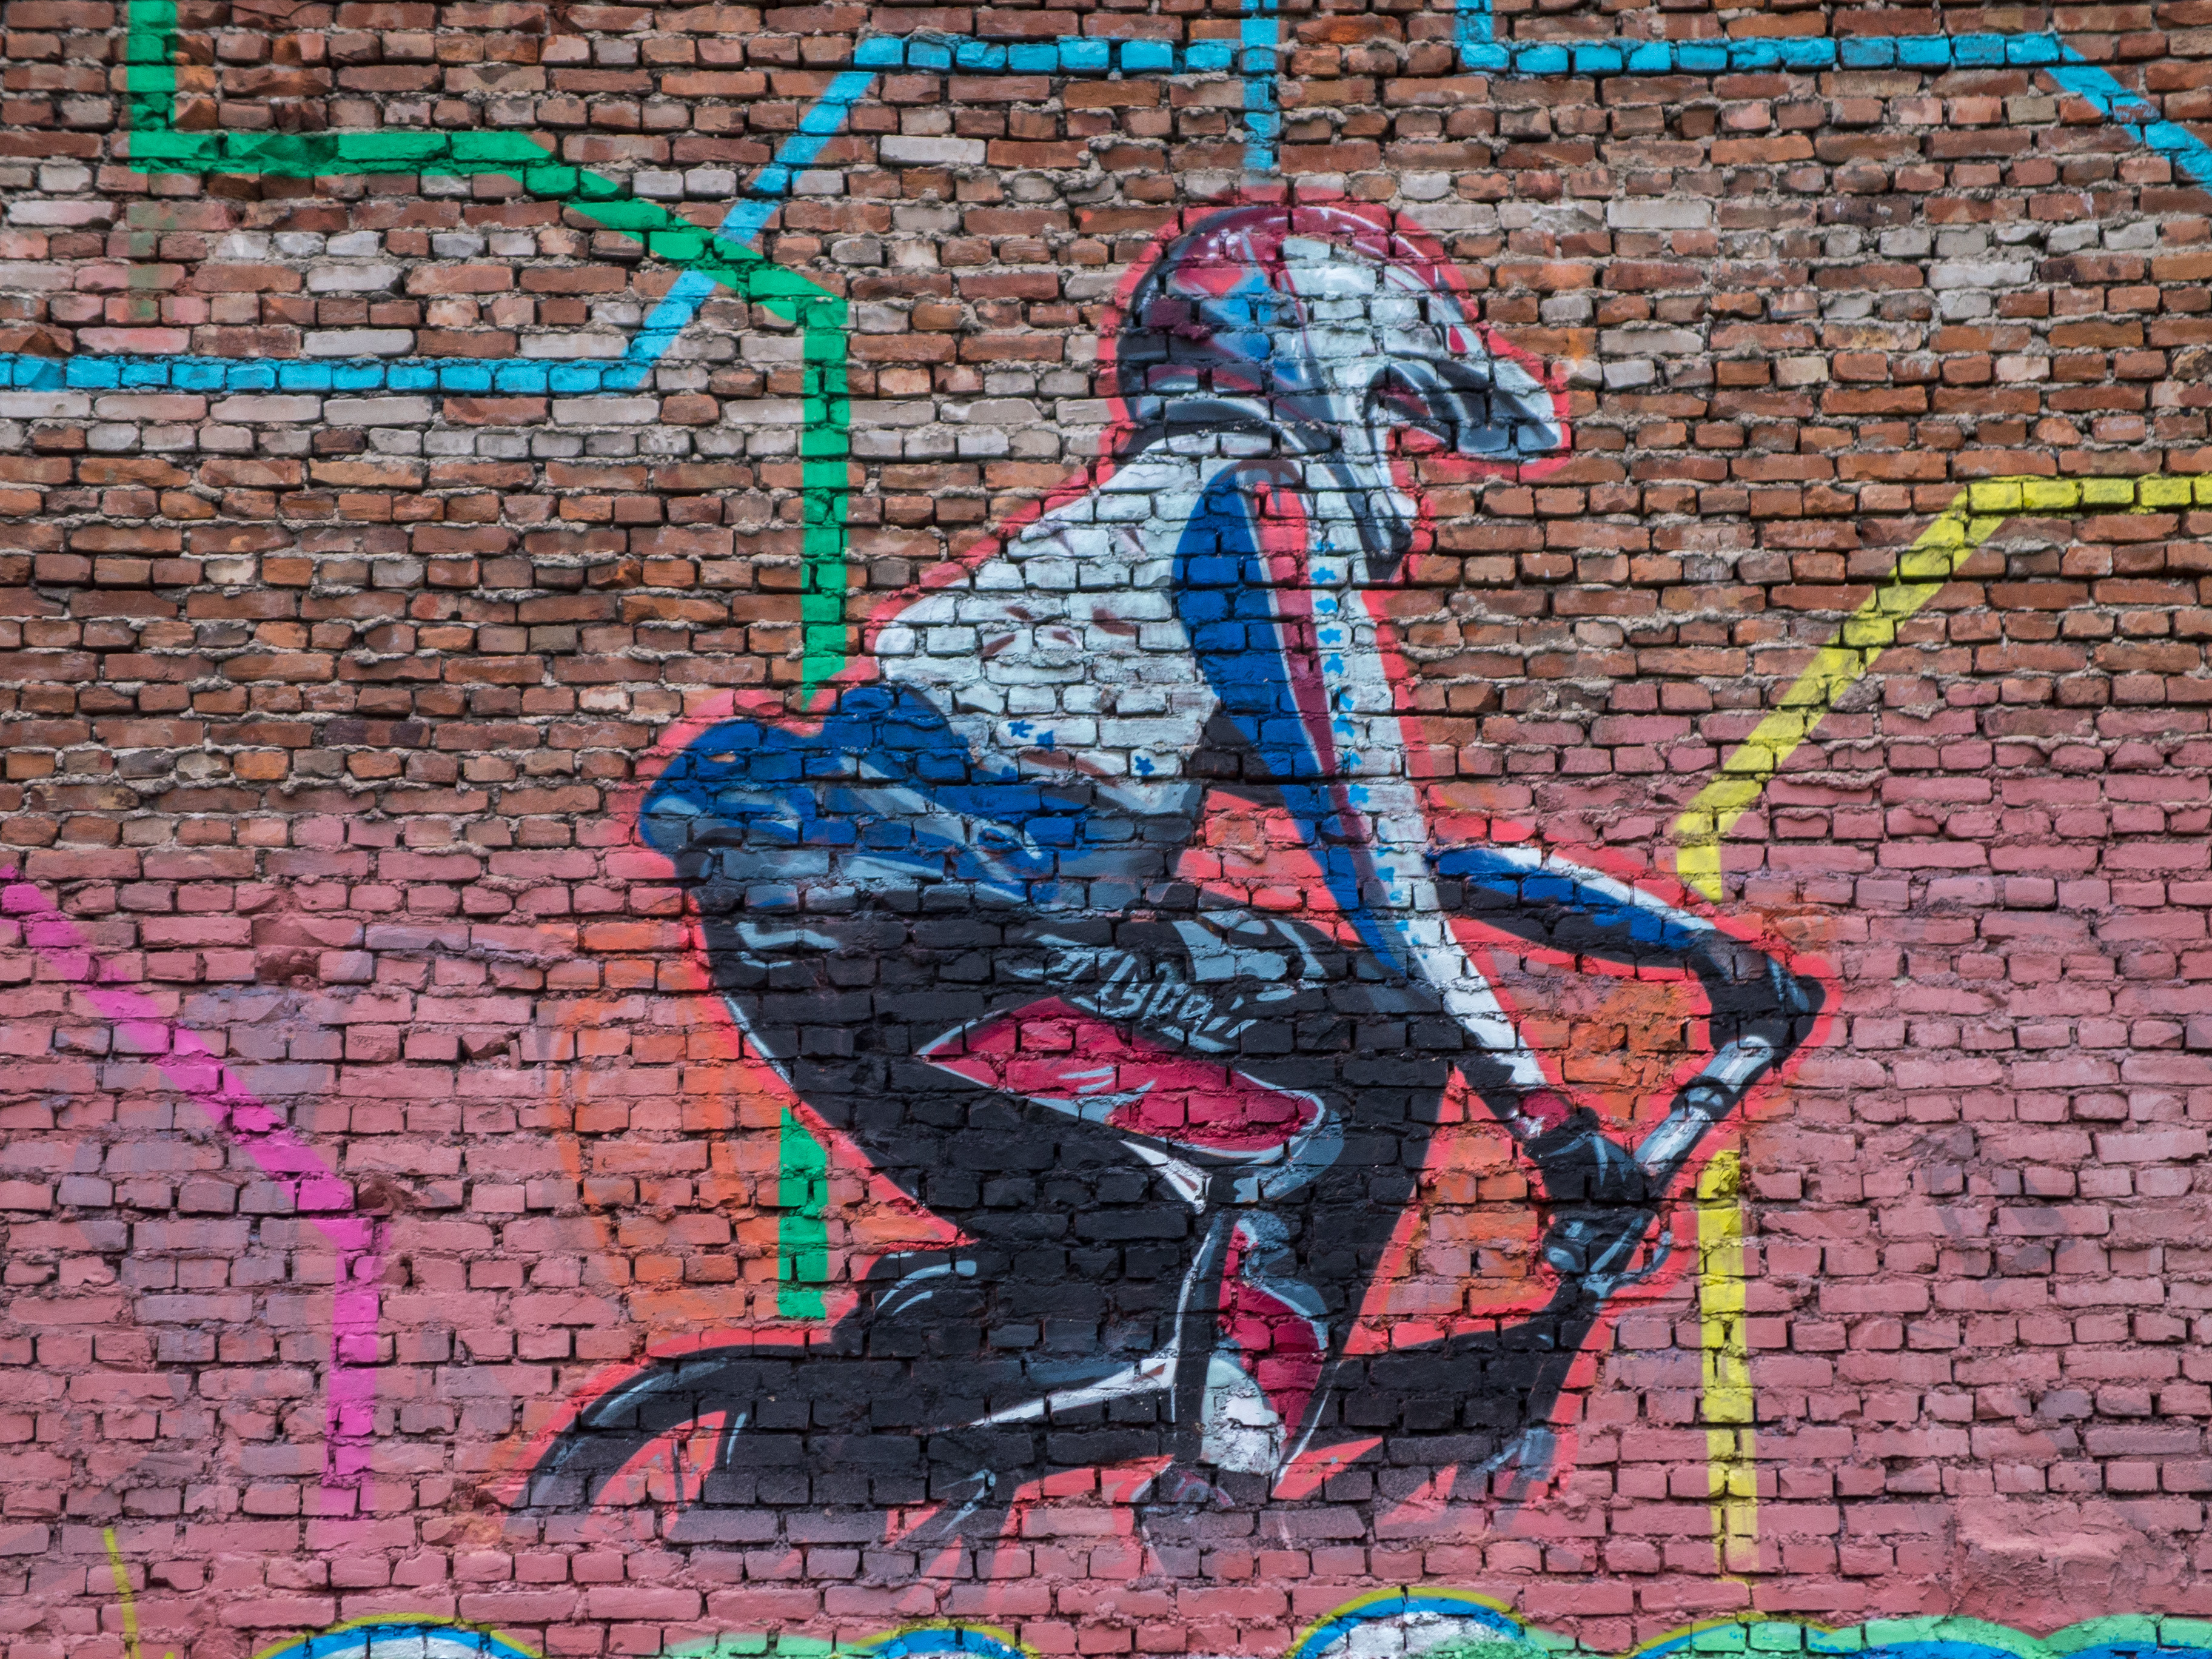
image, brickwork, brick, street art, wall, graffiti, art, mosaic, mural, visual arts, street artist, painting, modern art, style